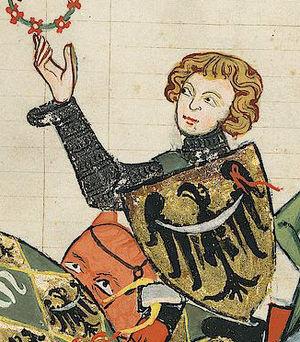
Henri IV le Juste, de la dynastie des Piasts, est né en 1257 ou en 1258, et est mort le 23 juin 1290.